SNOMED CT

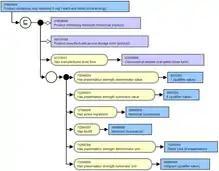
Pharmaceutical product example

Pharmaceutical and biologic products are modeled using constructs of active ingredient, presentation strength, and basis of strength. Since 2018, harmonization of SNOMED CT drug content with IDMP standard is an editorial goal. The following types of entities are present: